Cerro de las Cabezas

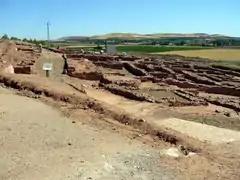
Partial view of one of the consolidated sections of the archaeological excavation at Cerro de las Cabezas near Valdepeñas (Ciudad Real) in Spain.

Cerro de las Cabezas is an archaeological site of Ibero-Oretani origin, located about 8 km south of the present-day city of Valdepeñas, in the province of Ciudad Real (exit 208 of the A-4 southbound, with no signposting northbound). The site is located on a hill approximately 800 metres high, and covers the area between the summit and the eastern slope, an area that has been partially destroyed by the construction of the Autovía A-4 that links Madrid with Andalusia.